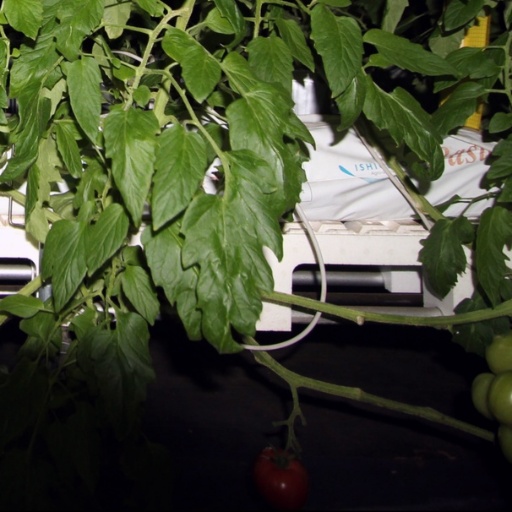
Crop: tomato